Jon Stewart

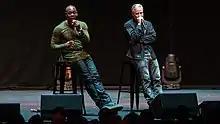
Dave Chappelle with Stewart performing at Royal Albert Hall in 2018

On July 28, 2015, Darren Samuelsohn of "Politico" reported that twice, Stewart had been at the White House for previously unreported meetings with President Obama: once in October 2011 and once in February 2014. Michael D. Shear of "The New York Times" also picked up on the story. Stewart responded on his show by pointing out that the meetings were listed in the president's publicly available visitor log and that he has been asked to meet privately by many prominent individuals, including Roger Ailes of Fox News. He said Obama encouraged him not to make young Americans cynical about their government and Stewart said that his reply was that he was "skeptically idealistic".